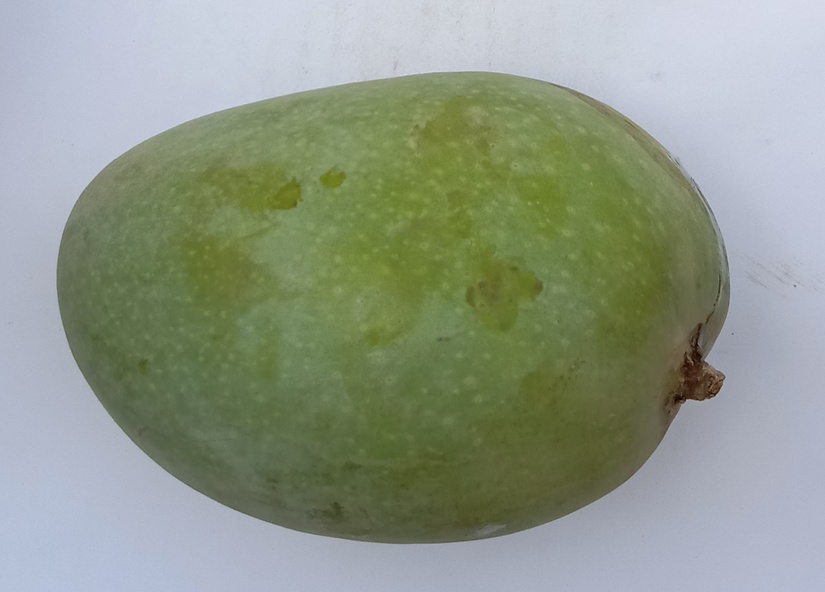
Mango variety: Fajri